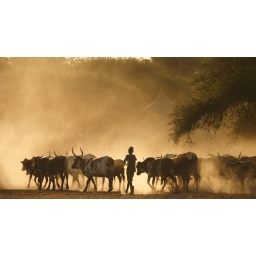
A boy returns home with his family herd at dusk in Lhate Village, Chokwe, Mozambique (photo credit: ILRI/Mann).